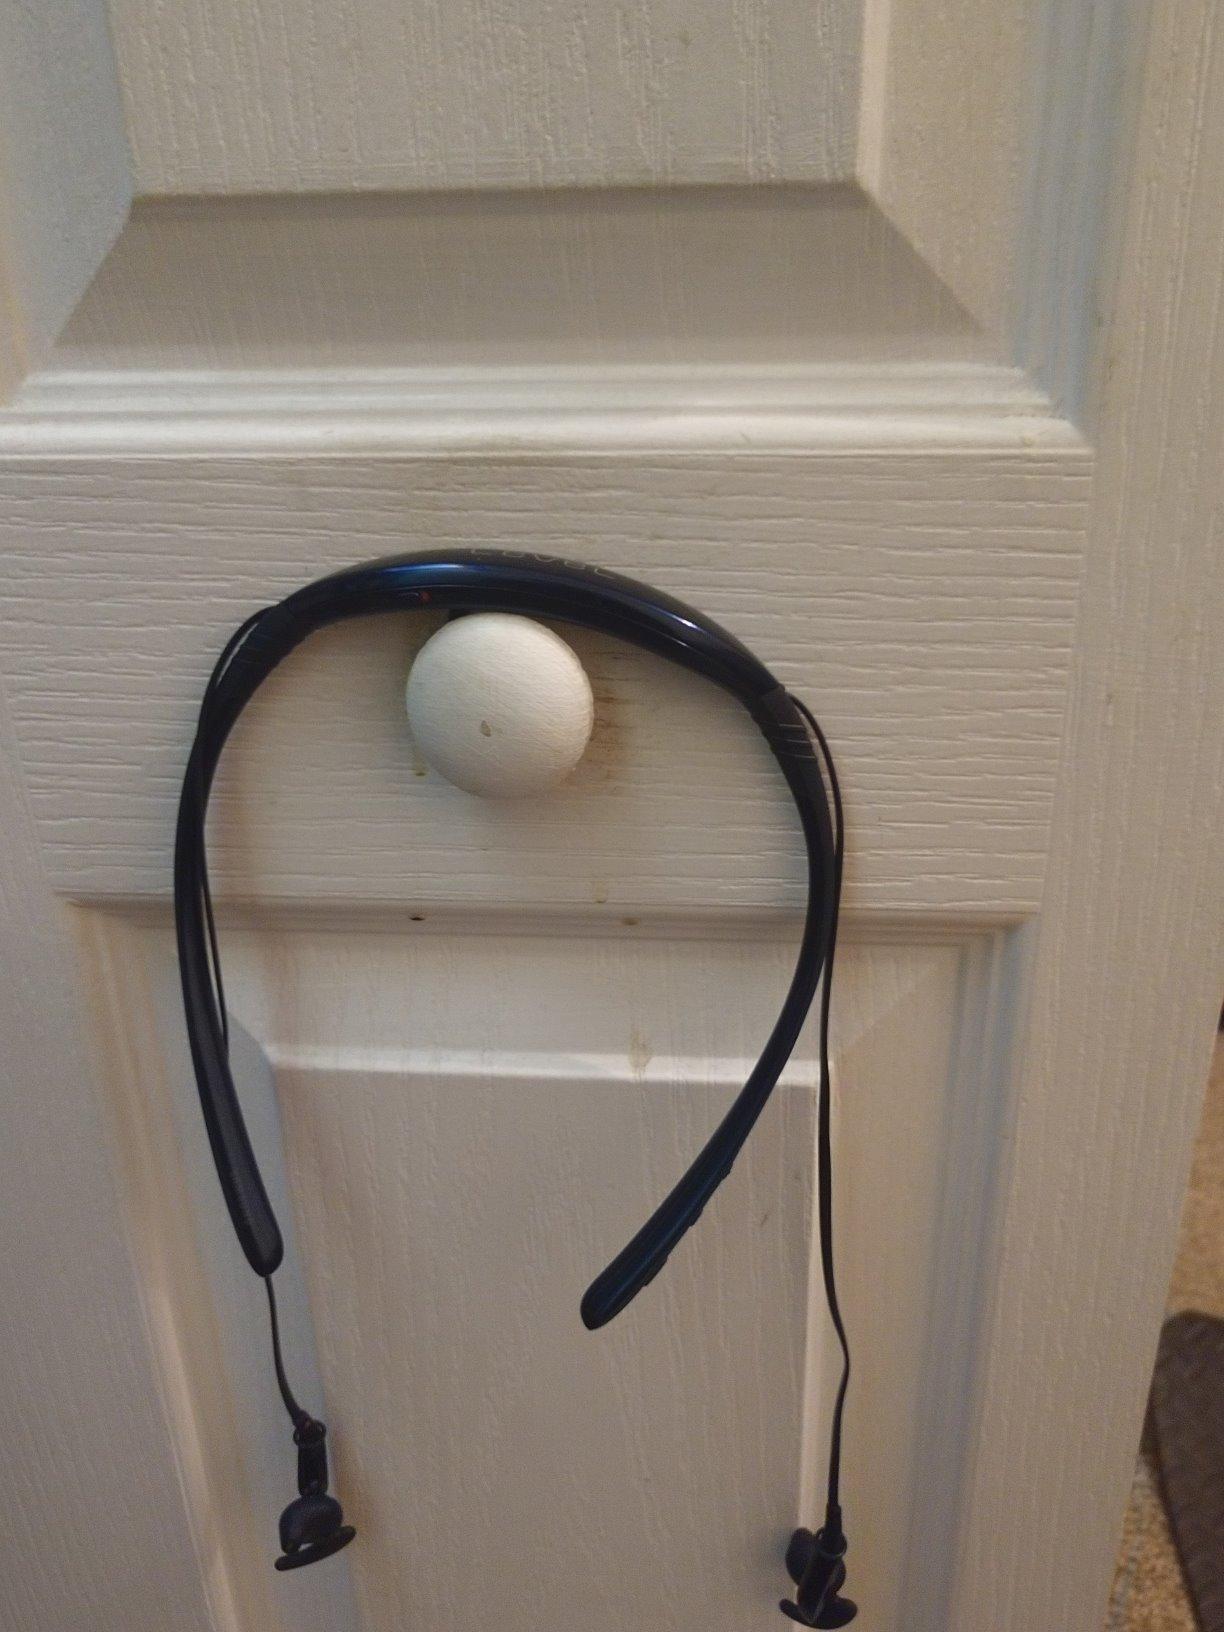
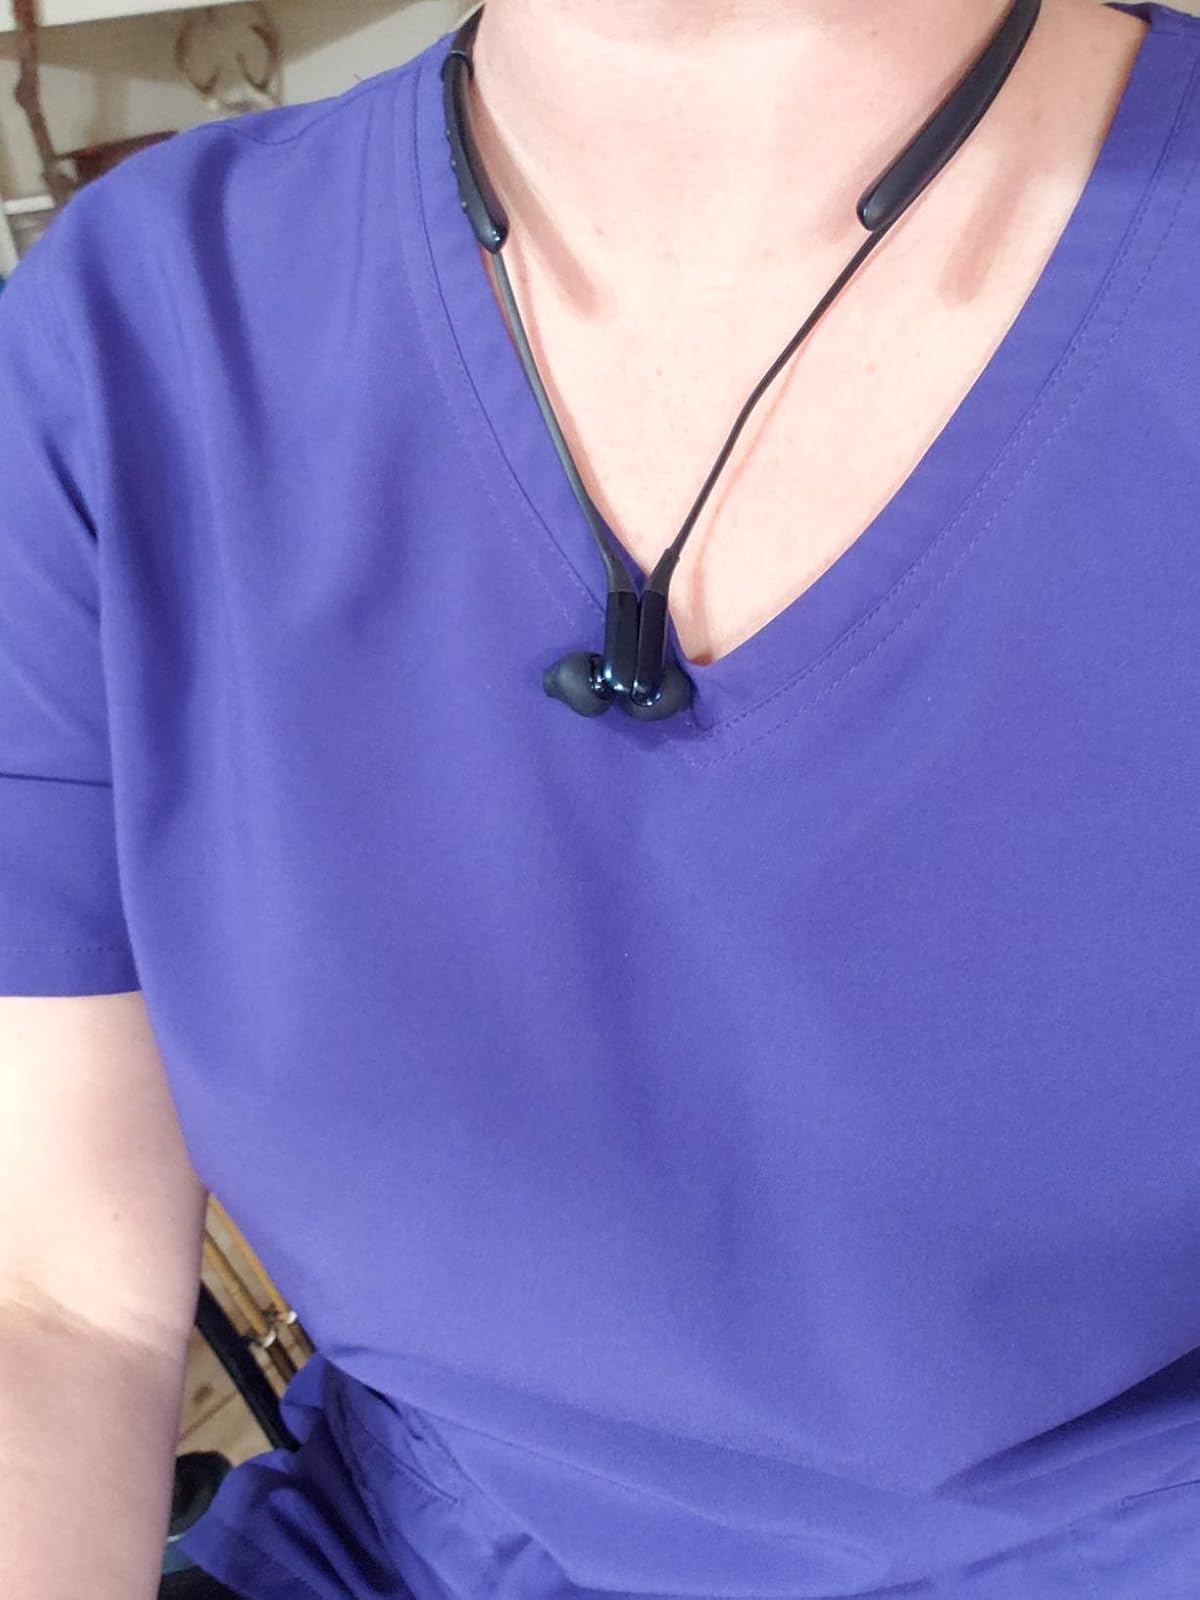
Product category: headphones
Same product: yes